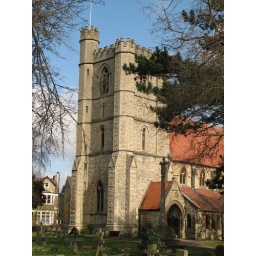
The church tower in a Tudor style was built 1892-3.